Ruth Barnett (Holocaust survivor)

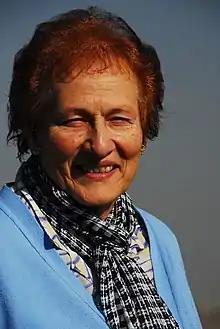
Ruth Barnett in 2010

Ruth Emma Clara Louise Barnett (née Michaelis; born 23 January 1935), is a Holocaust survivor and educator.